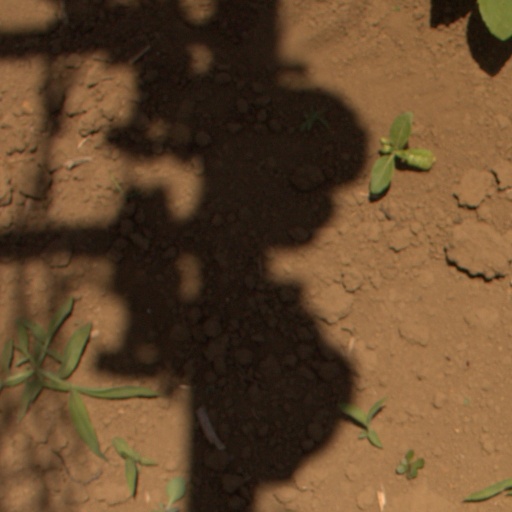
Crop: Jerusalem artichoke